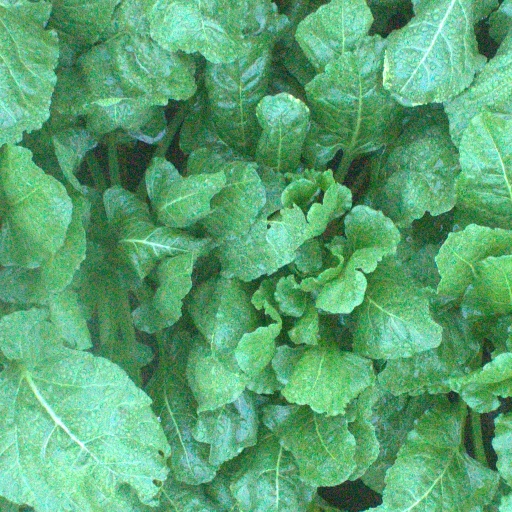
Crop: sugar beet